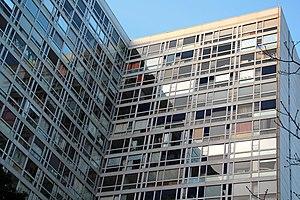
Jean Dubuisson, né le 18 septembre 1914 à Lille et mort le 22 octobre 2011 à Nîmes est un architecte français, auteur de nombreux projets, notamment de logements, durant les Trente Glorieuses.